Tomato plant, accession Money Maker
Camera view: horizontal (90 deg, fisheye); turntable rotation: 180 degrees
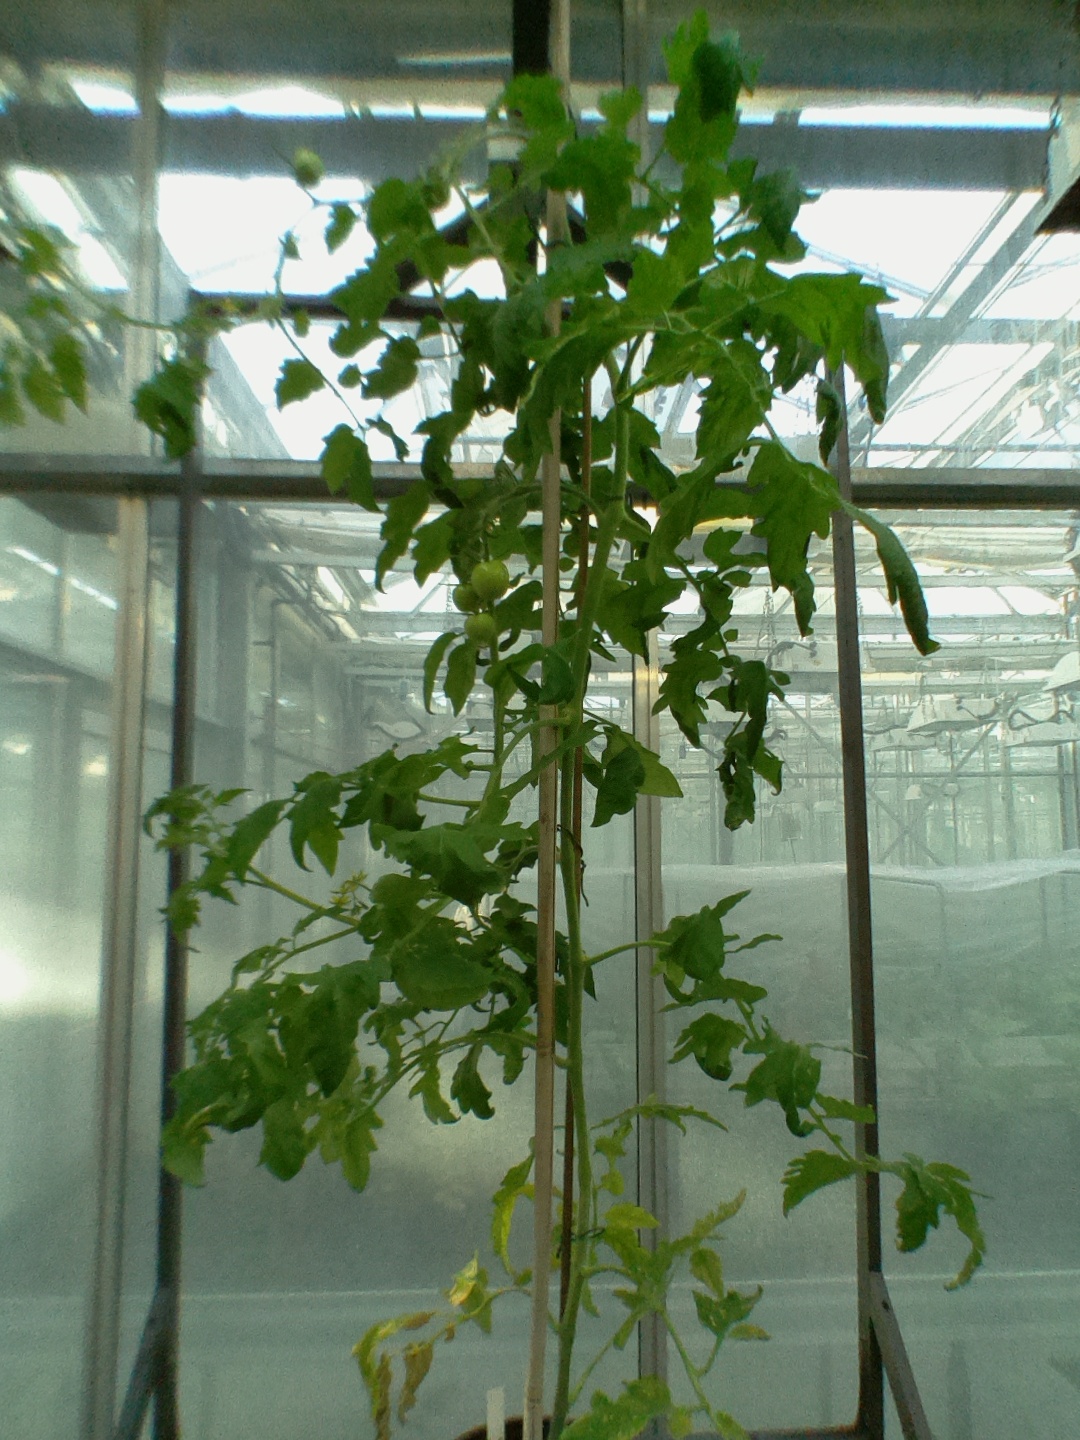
BBCH growth stage 71: 10%-20% of final fruit size